Ottawa Senators

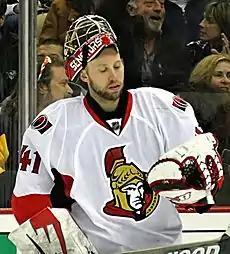
During the 2010–11 season, the Senators acquired Craig Anderson after swapping goaltenders with the Colorado Avalanche.

True to his word, Murray made a flurry of trades. He started his overhaul with the trading of Mike Fisher to the Nashville Predators. Fisher already had a home in Nashville with his wife Carrie Underwood. The trading of Fisher, a fan favourite in Ottawa, led to a small anti-Underwood backlash with the banning of her songs from the playlists of some local radio stations. Murray next traded veterans Chris Kelly, and Jarkko Ruutu. A swap of goaltenders was made with the Colorado Avalanche which brought Craig Anderson to Ottawa in exchange for Brian Elliott, both goaltenders having sub-par years. Next, under-achieving forward Alex Kovalev was traded to the Pittsburgh Penguins. On trade deadline day, Ottawa picked up goaltender Curtis McElhinney on waivers. It traded Chris Campoli with a seventh-round pick to the Chicago Blackhawks for a second-round pick and Ryan Potulny. Goaltender Anderson played very well down the stretch for Ottawa, and the team quickly signed the soon-to-be unrestricted free agent to a four-year contract. After media speculation on the future of Murray within the organization, Murray was re-signed as general manager on April 8 to a three-year extension. On April 9, head coach Cory Clouston and assistants Greg Carvel and Brad Lauer were dismissed from their positions. Murray said that the decision was made based on the fact that the team entered the season believing it was a contender, but finished with a 32–40–10 record. Former Detroit Red Wings' assistant coach Paul MacLean was hired as Clouston's replacement on June 14, 2011.